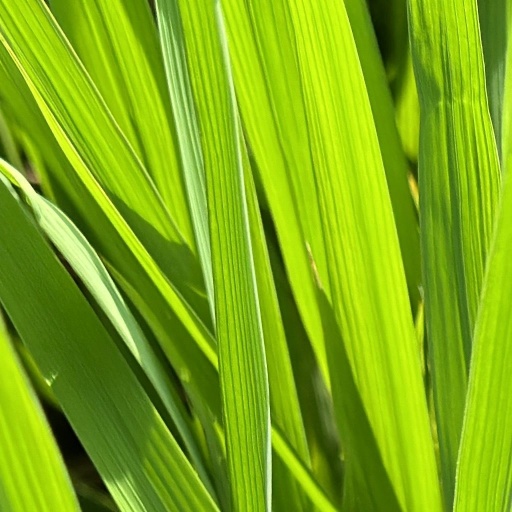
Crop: rice